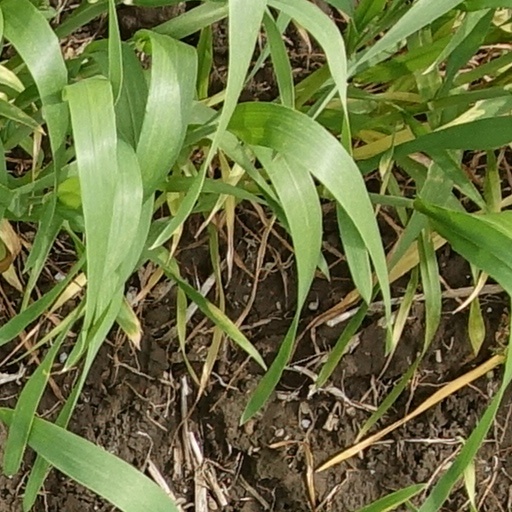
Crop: wheat